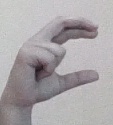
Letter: thal